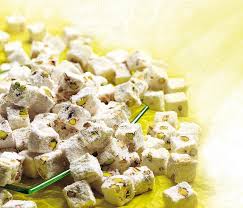
Yemek: lokum